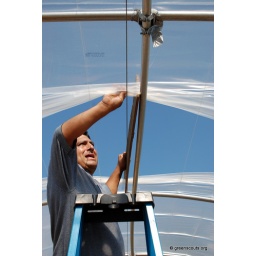
Letting the fresh air in the hoop house through a temporary slit made at the top.